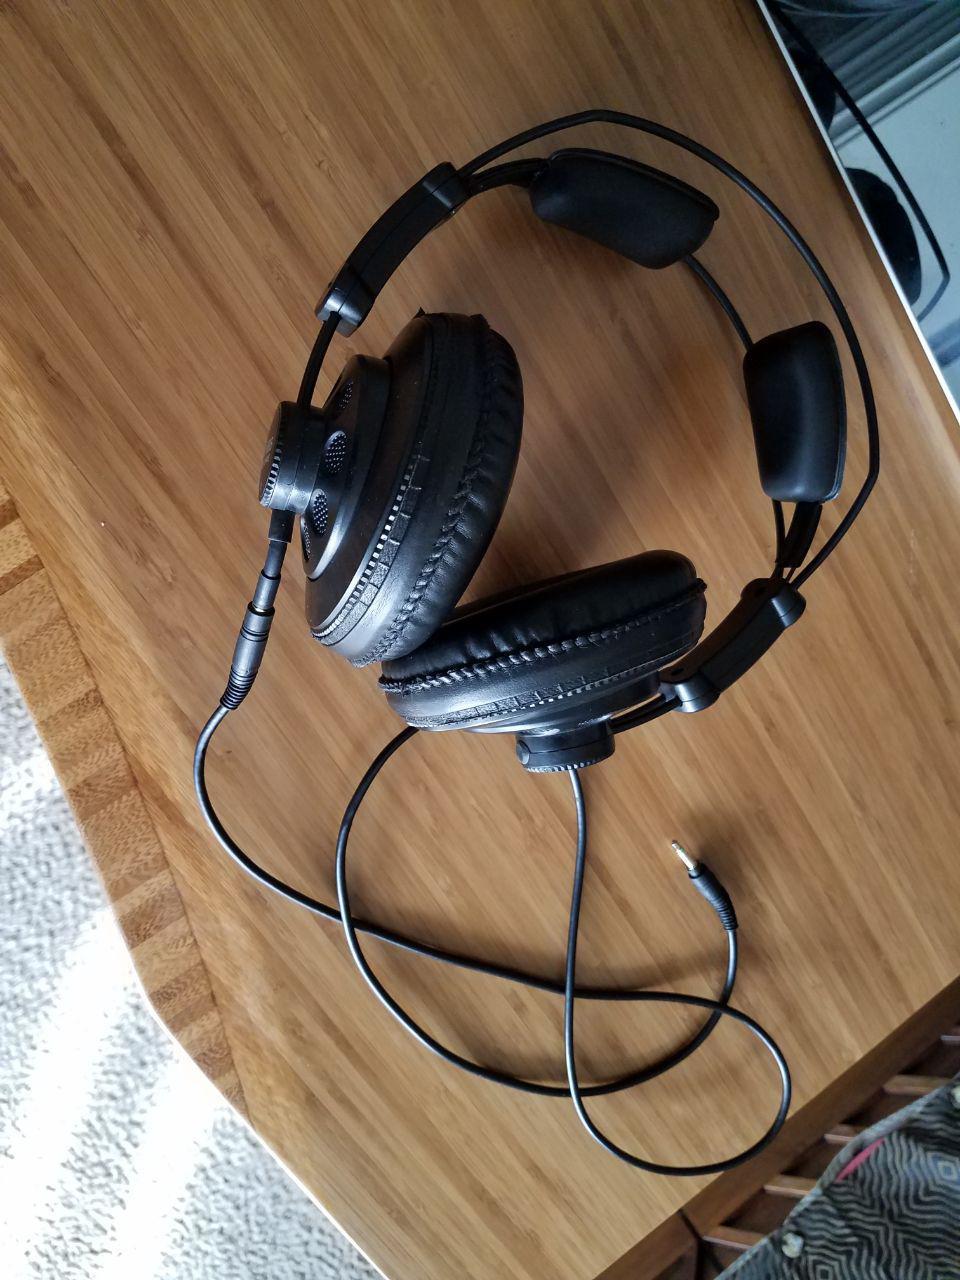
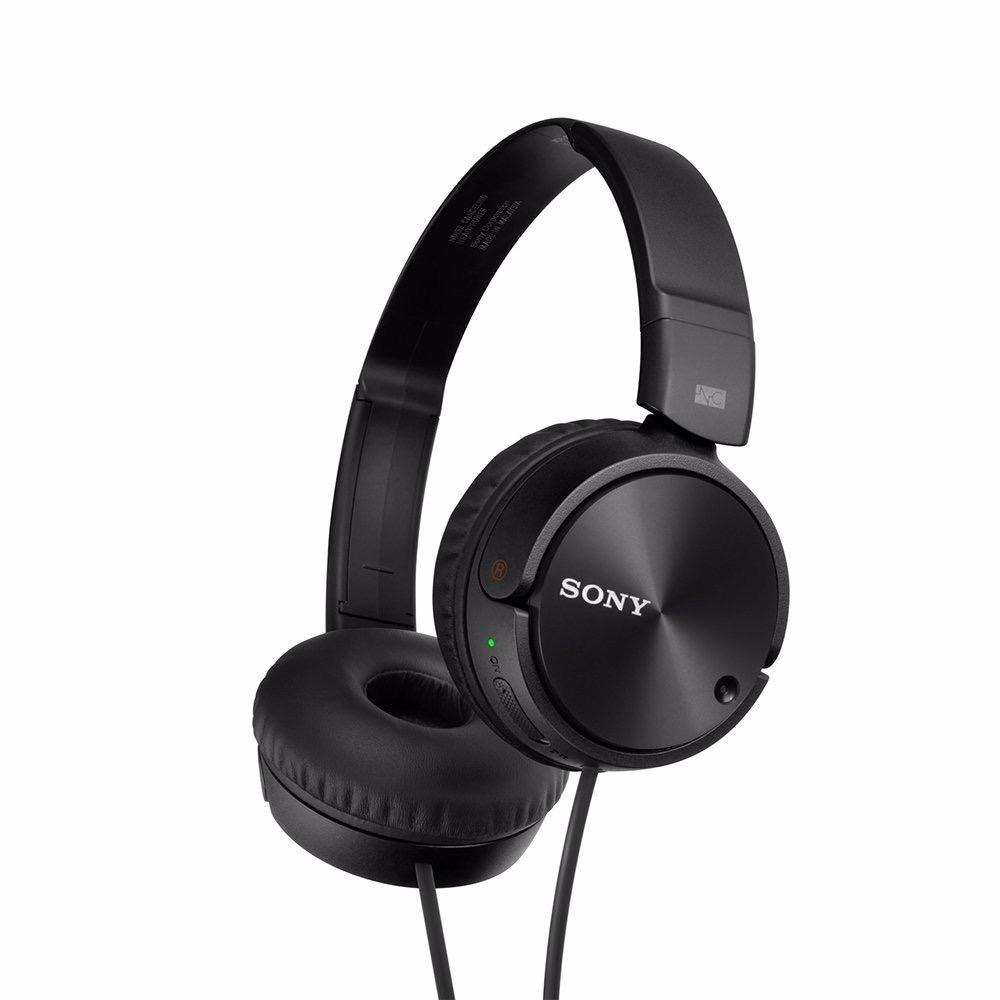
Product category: headphones
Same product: no